Noa (singer)

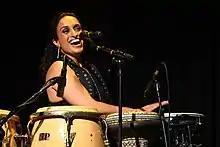
Noa performs at the Zappa Club, Herzliya, October 2018

Noa has performed in a variety of locations around the world, including Carnegie Hall and Avery Fisher Hall in New York City, Olympia in Paris, Rome's Colosseum, The Barbican in London, Zellerbach Auditorium in Berkeley, California, the Ravinia Festival in Chicago, the Montreux Jazz Festival in Switzerland, the North Sea Jazz Festival in the Netherlands, the Stockholm Water Festival in Sweden, Palau de la Música Catalana in Barcelona and Teatro Real in Madrid.